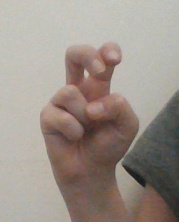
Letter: toot